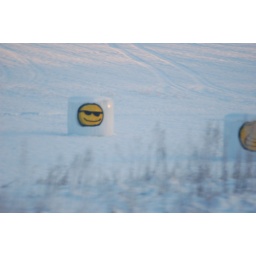
This shot was taken in 100 mph + from a train window just outside of knivsta,sweden.